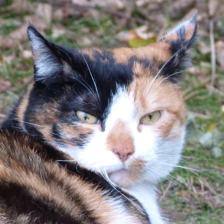
Label: animals